Frank Rocholl

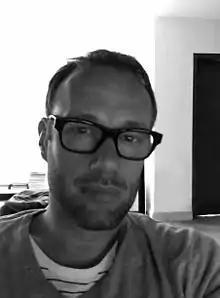

Frank Rocholl is a German graphic designer, art director and typeface designer. He is also creative director and co-editor of the international fashion publication "Mirage Magazine".